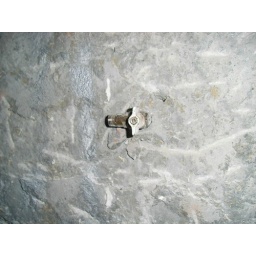
water swich in kitchen